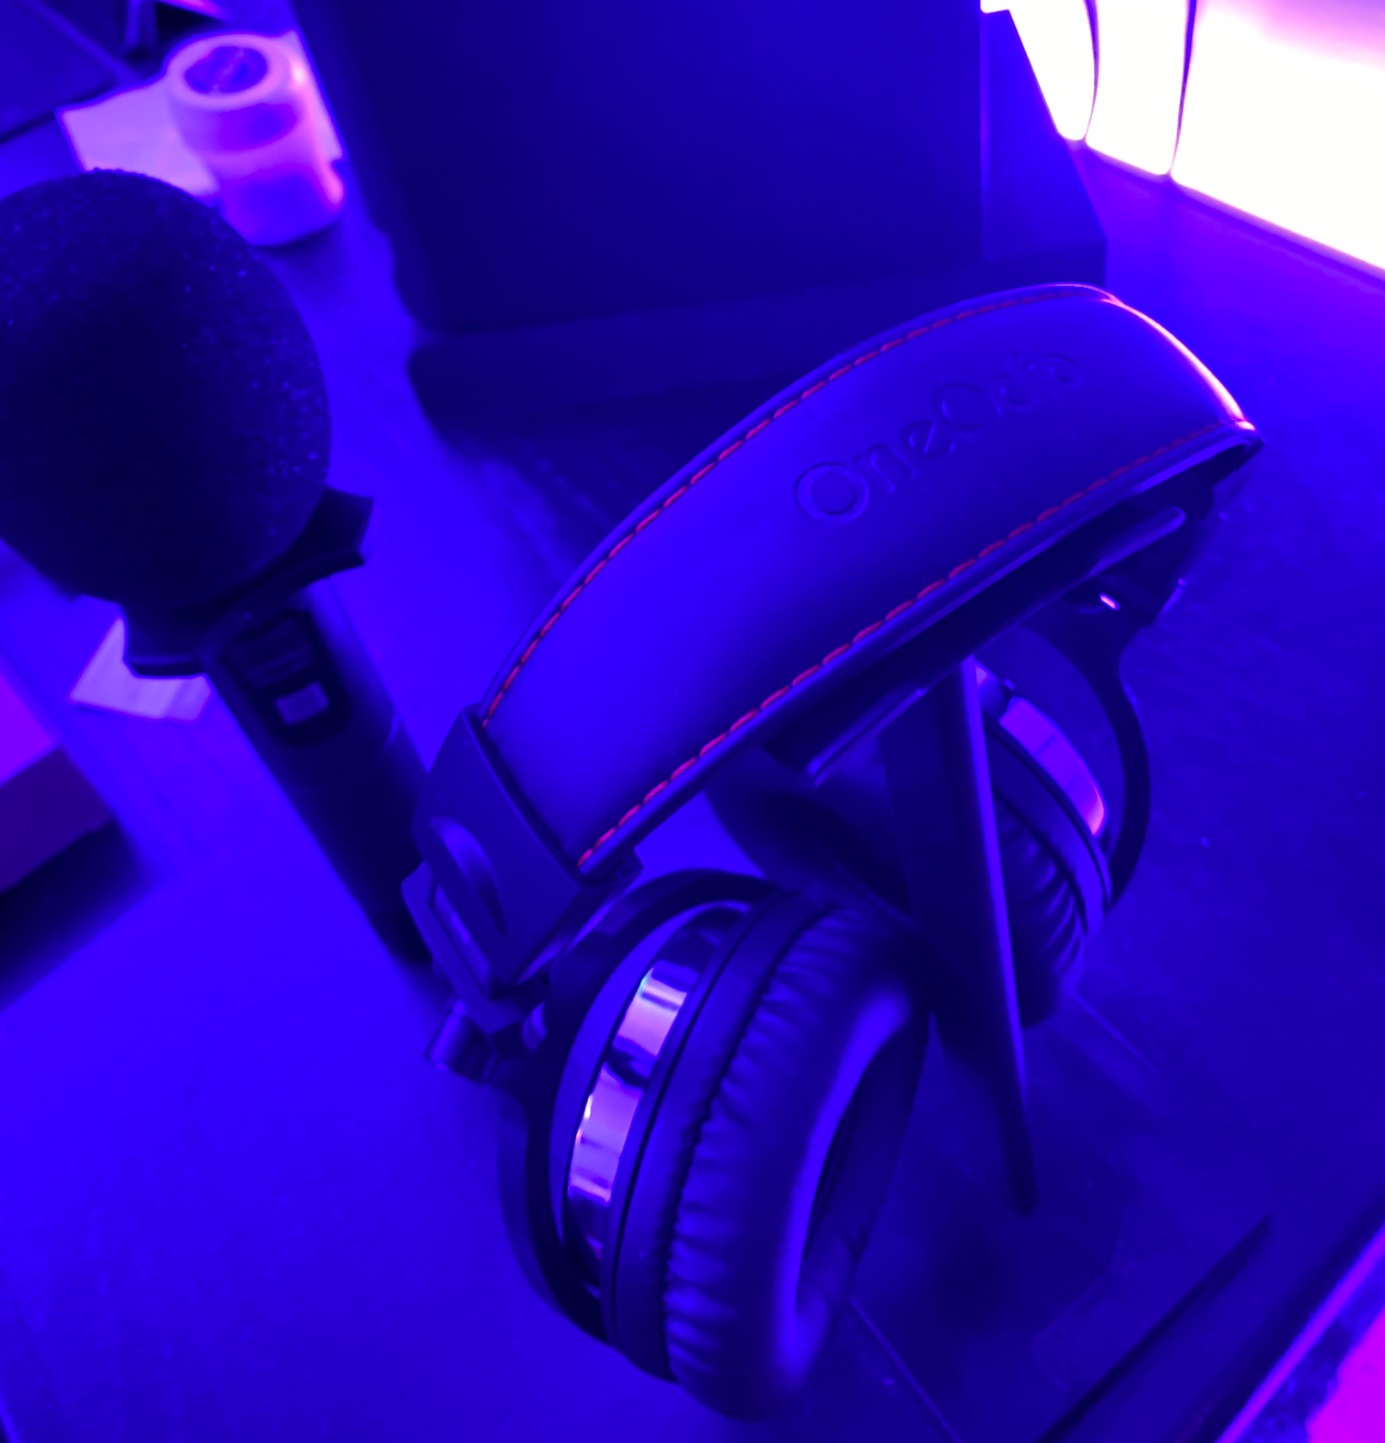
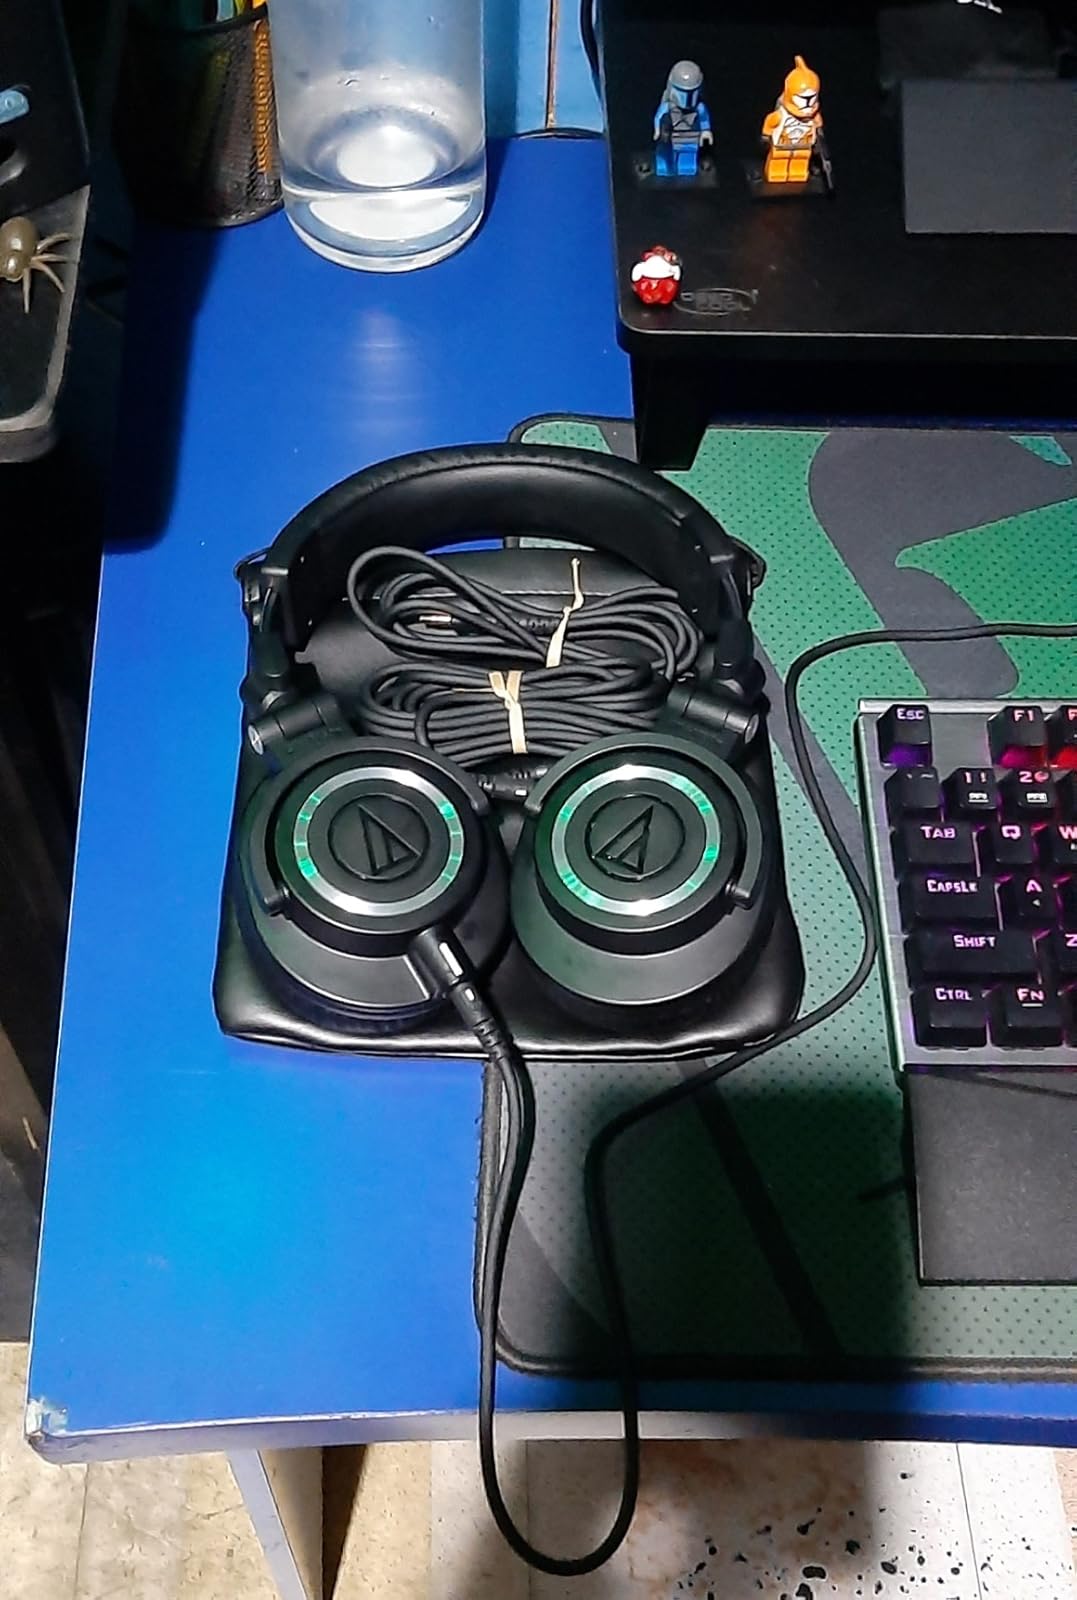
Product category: headphones
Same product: no